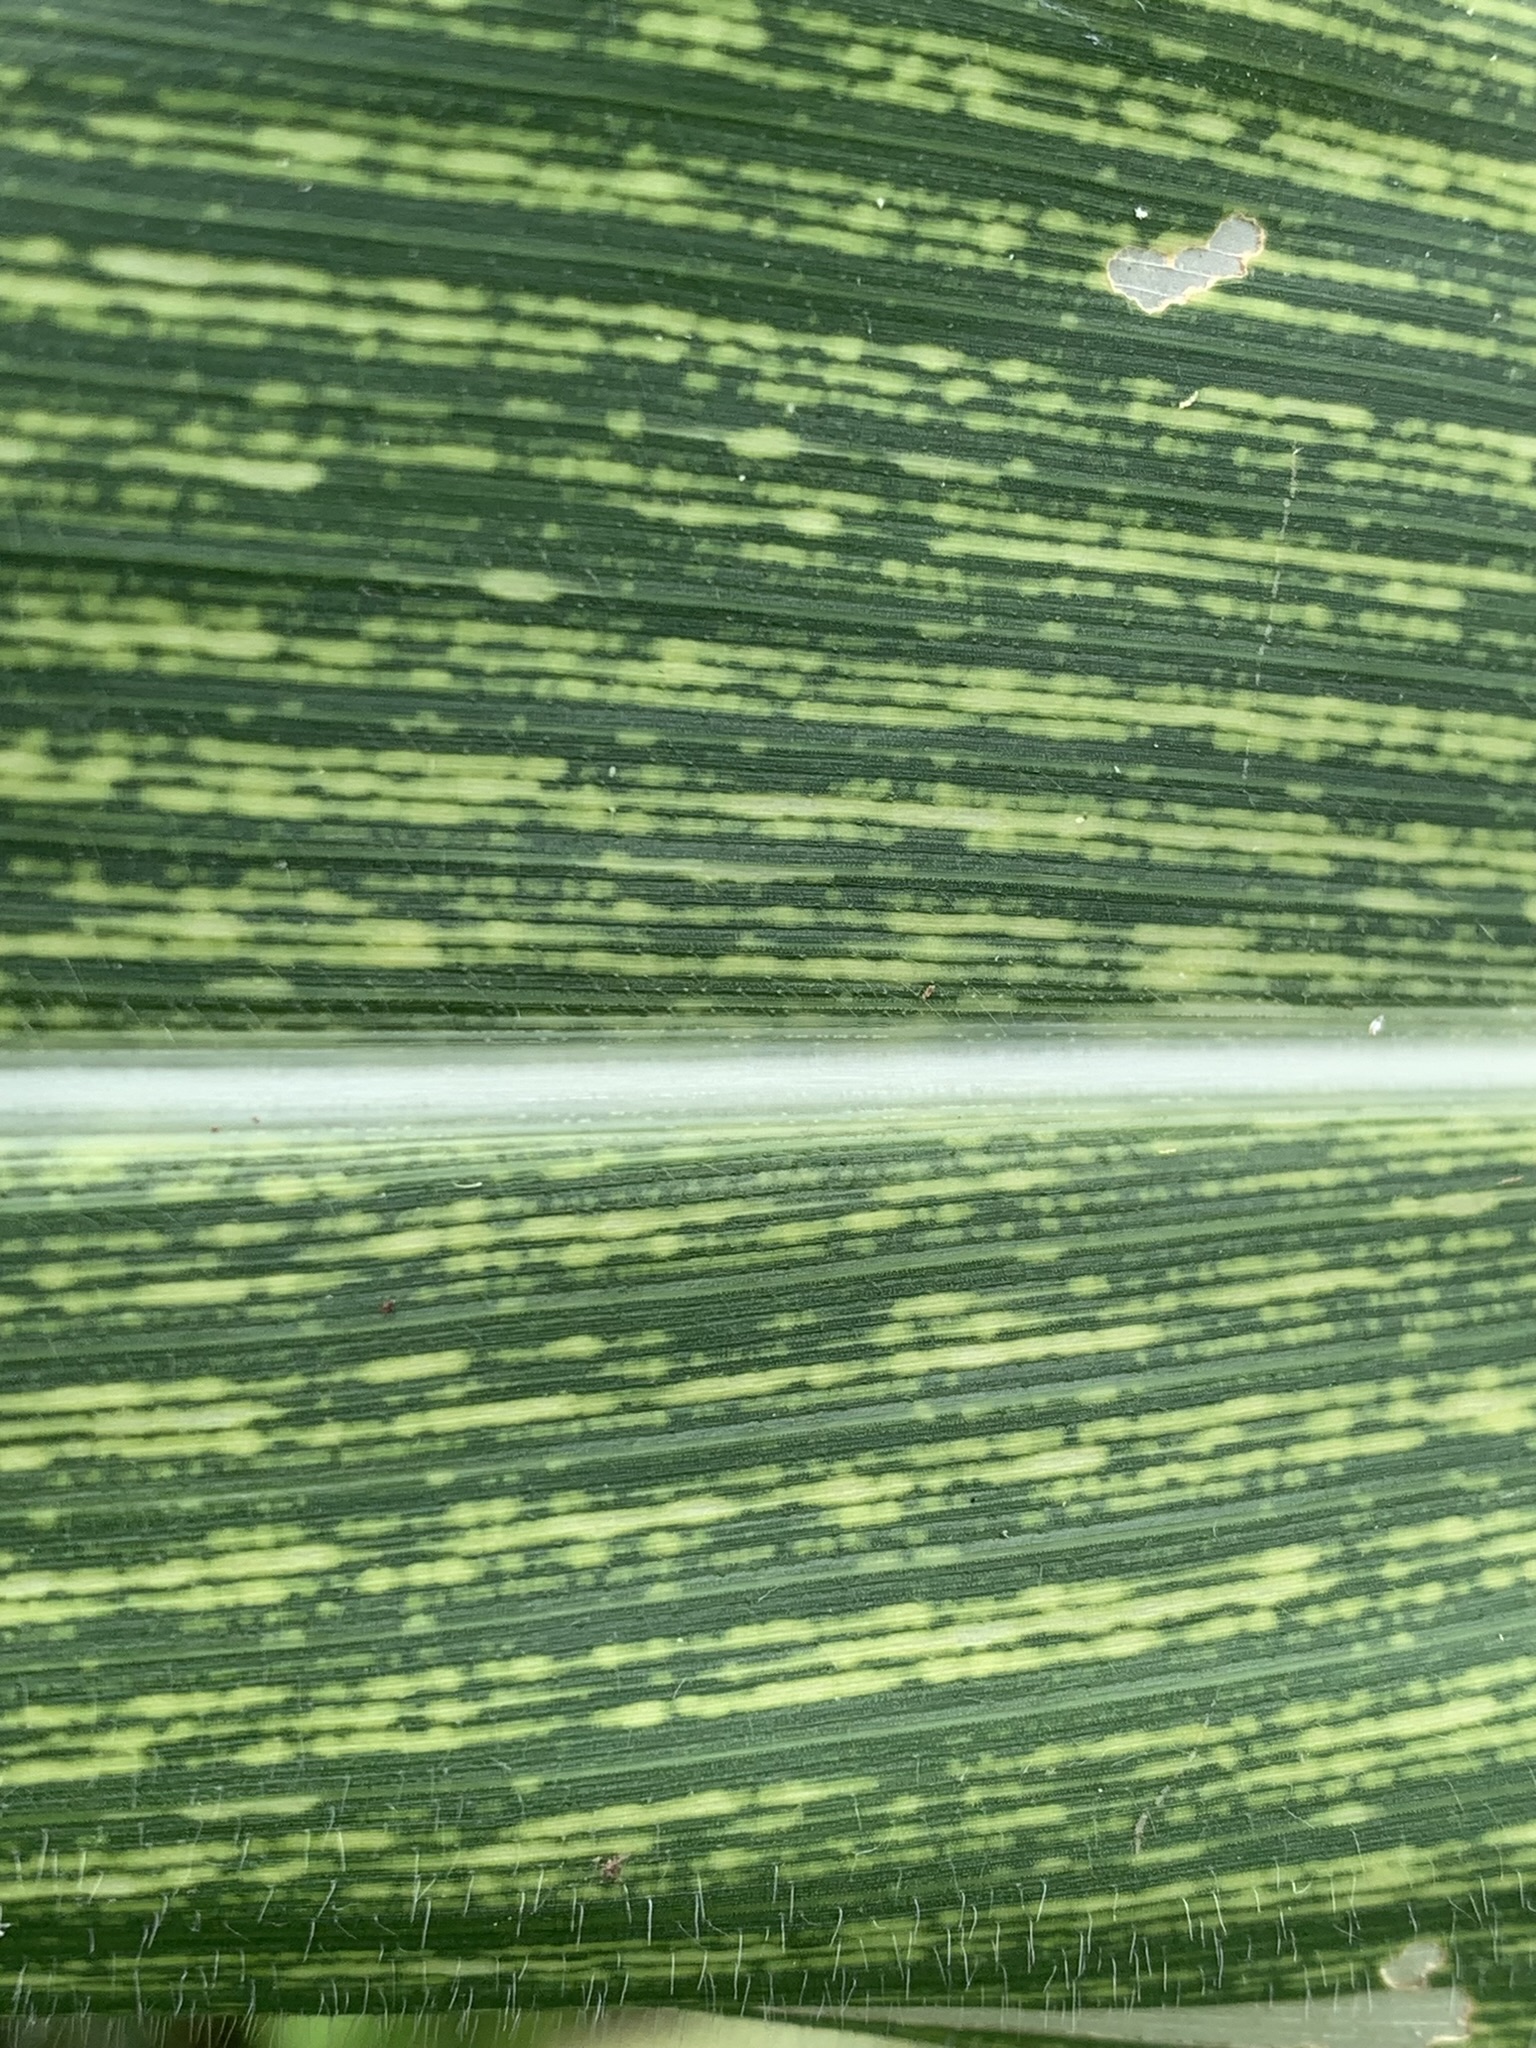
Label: MSV